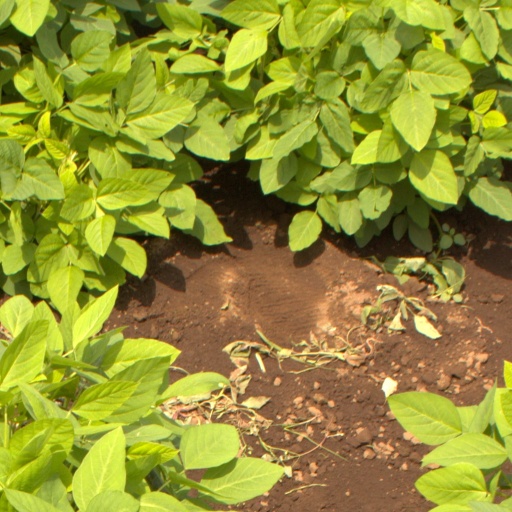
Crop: soybean